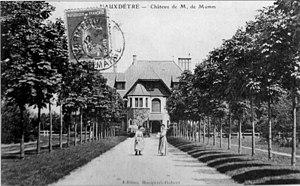
sur une carte postale.
Heutrégiville est une commune française, située à une vingtaine de kilomètres au nord-est de Reims, limitrophe au département des Ardennes par le nord et qui est située à l'extrême est du canton de Bourgogne, dans le département de la Marne en région Grand Est.